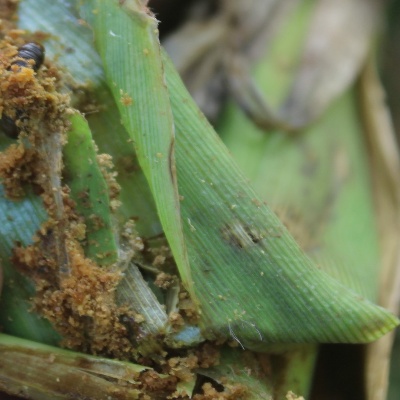
Crop: Maize
Condition: fall armyworm